List of Squid Game characters

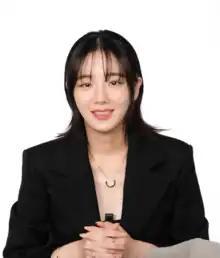
Park Gyu-young portrayed Kang No-eul

Cho Sang-woo, also known as Player 218, is portrayed by Park Hae-soo. Sang-woo is the childhood friend of series protagonist Seong Gi-hun, and a graduate of Seoul National University. While working at an investment firm, Sang-woo stole money from his clients, suffered investment losses, and became millions of won in debt. To solve his financial problems, Sang-woo participated in the Squid Game. Initially allied with Gi-hun and several other players, he takes on a darker role as the series progresses, becoming willing to kill other players to ensure his own survival. Sang-woo was based on one of the childhood friends of series creator Hwang Dong-hyuk. Sang-woo and Gi-hun were based on Hwang's own personal experiences and represented "two sides" of himself; Gi-hun shared the same aspects of being raised by an economically disadvantaged single mother in the Ssangmun district of Seoul, while Sang-woo reflected on Hwang having attended Seoul National University with high expectations from his family and neighborhood.